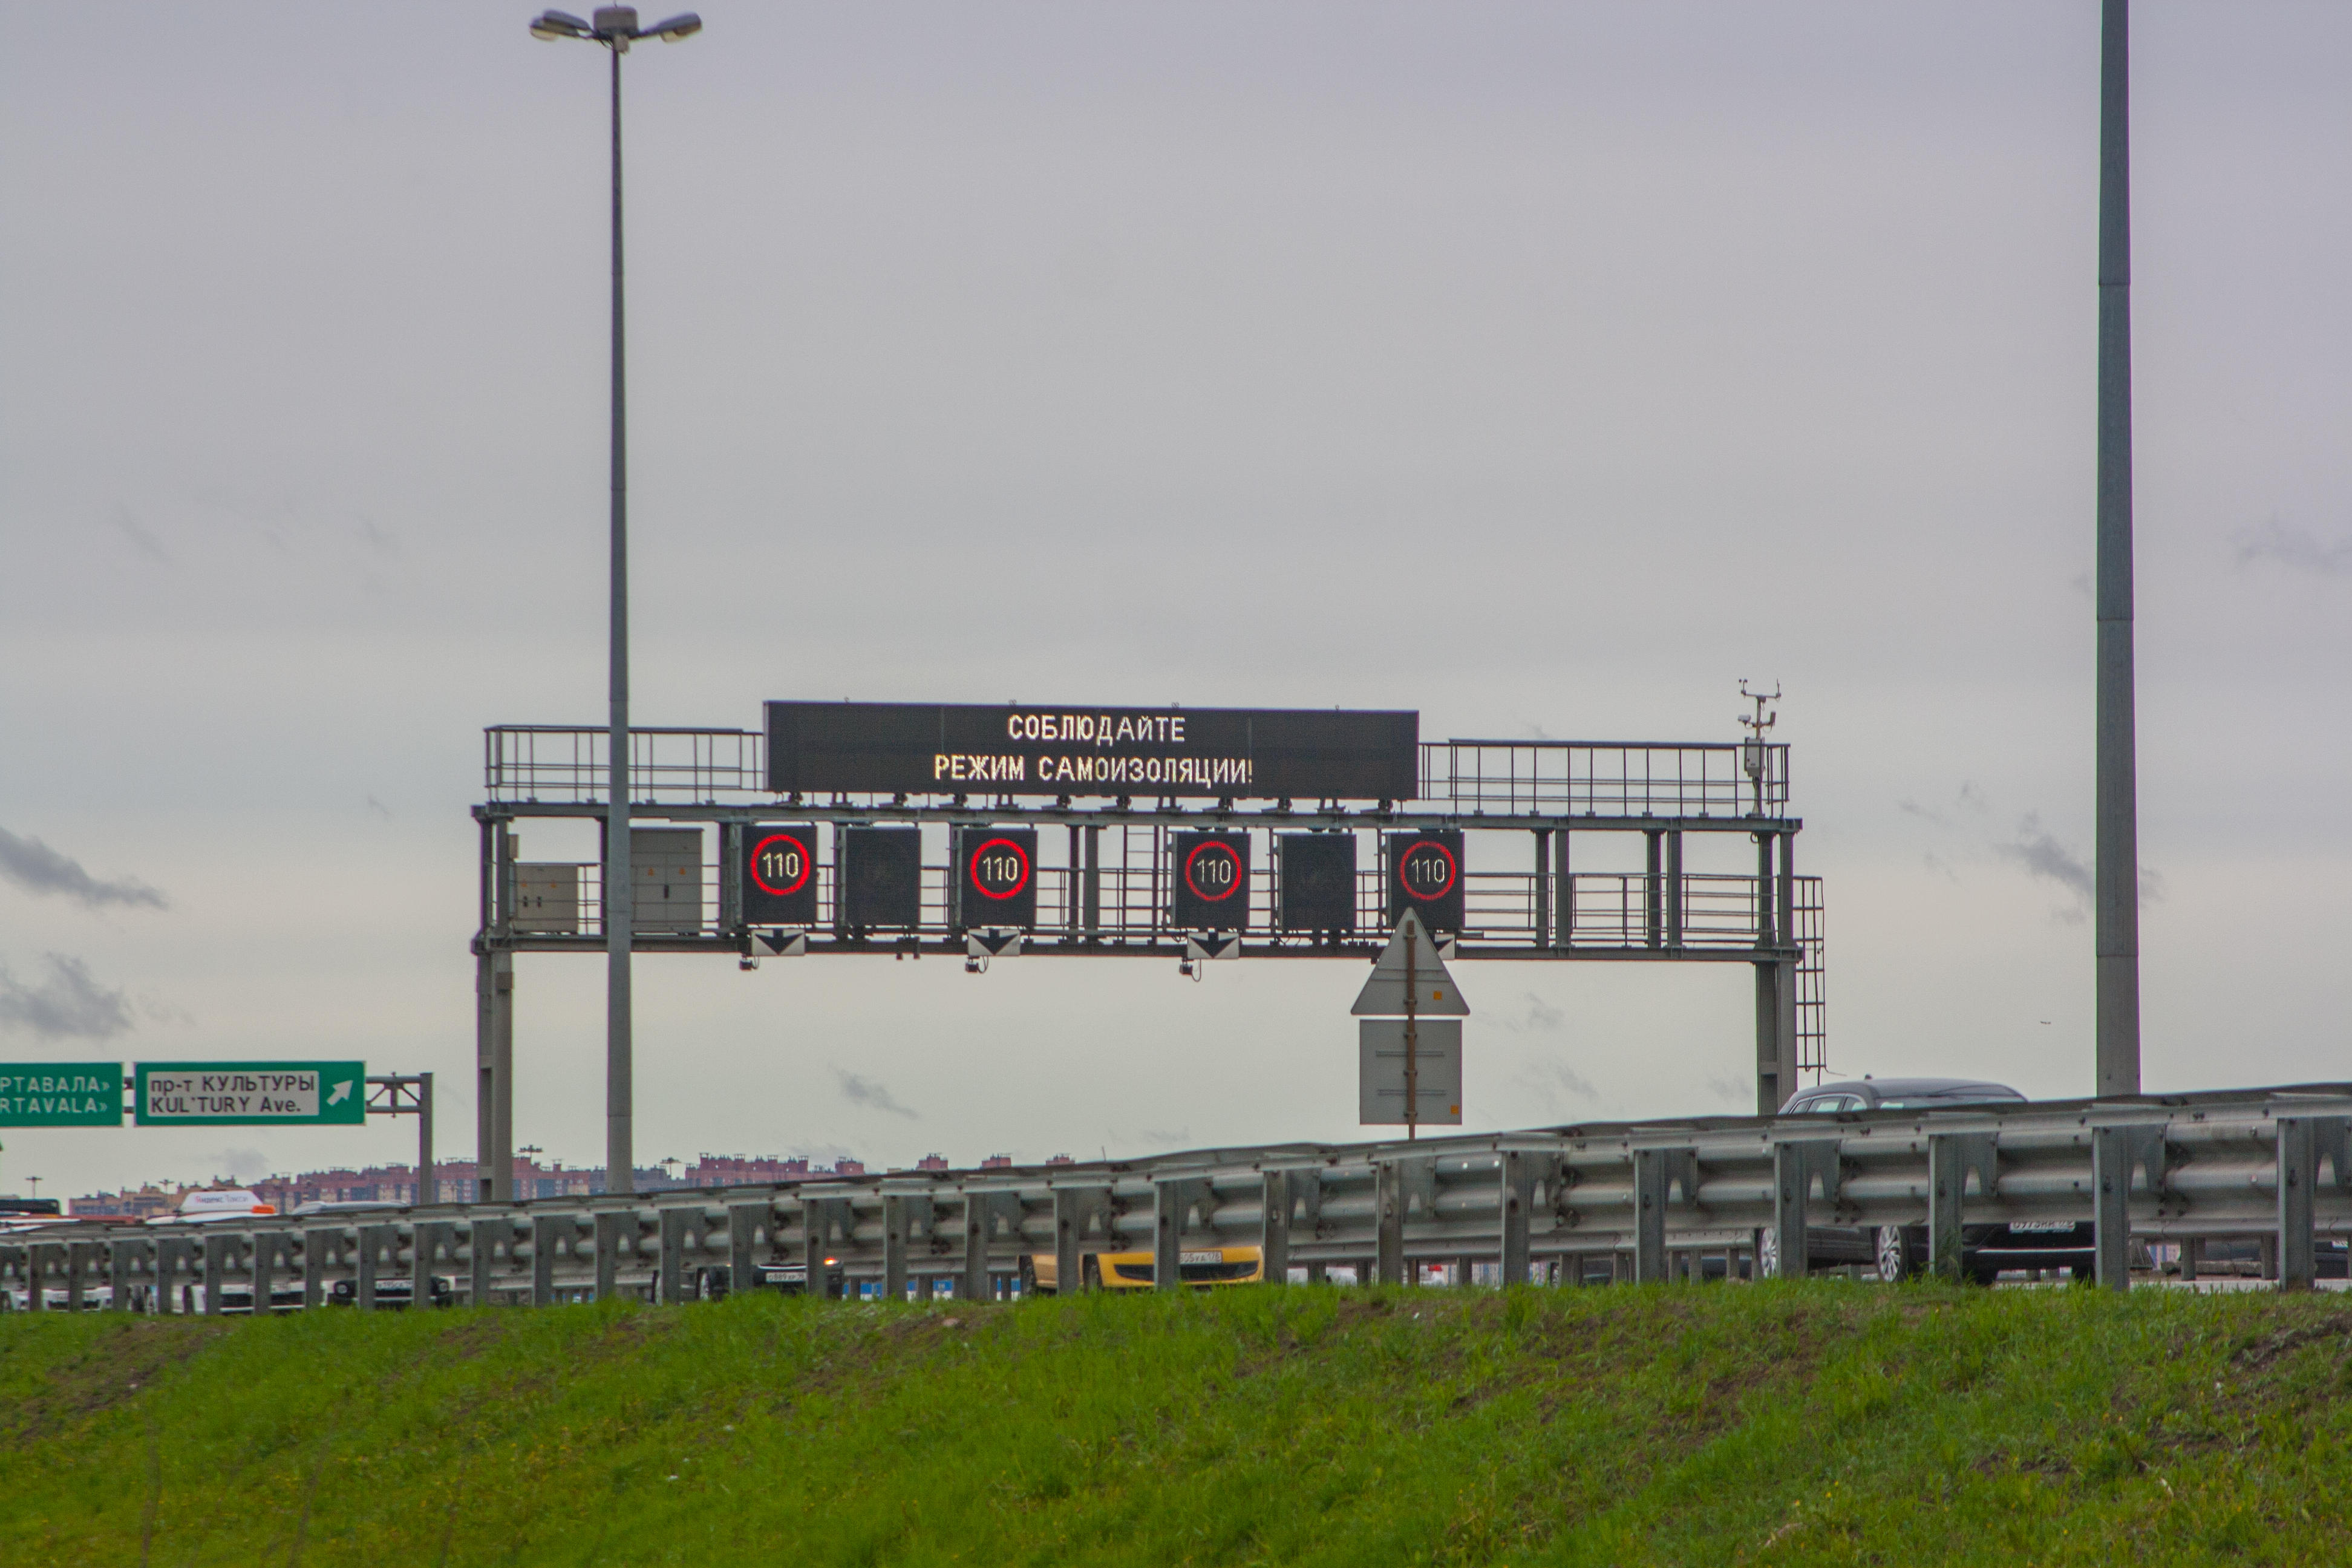
road, sport venue, scoreboard, stadium, race track, signage, advertising